Sierra de Órganos National Park

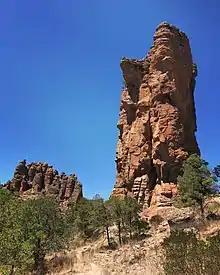
Rock formations.

The park covers a total area of on the northwestern edge of Zacatecas in the municipality of Sombrerete, approximately northwest of the city of Sombrerete along Highway 45, which connects Zacatecas with the neighboring municipality of Vicente Guerrero in Durango. The park is about northeast of the town of Villa Insurgentes, and east of the city of Durango. A dirt road about 10 km in length provides access to the park from Highway 45.